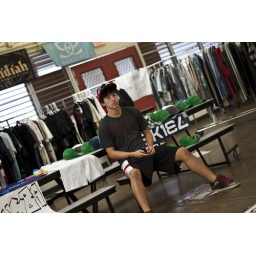
dork in the red hat